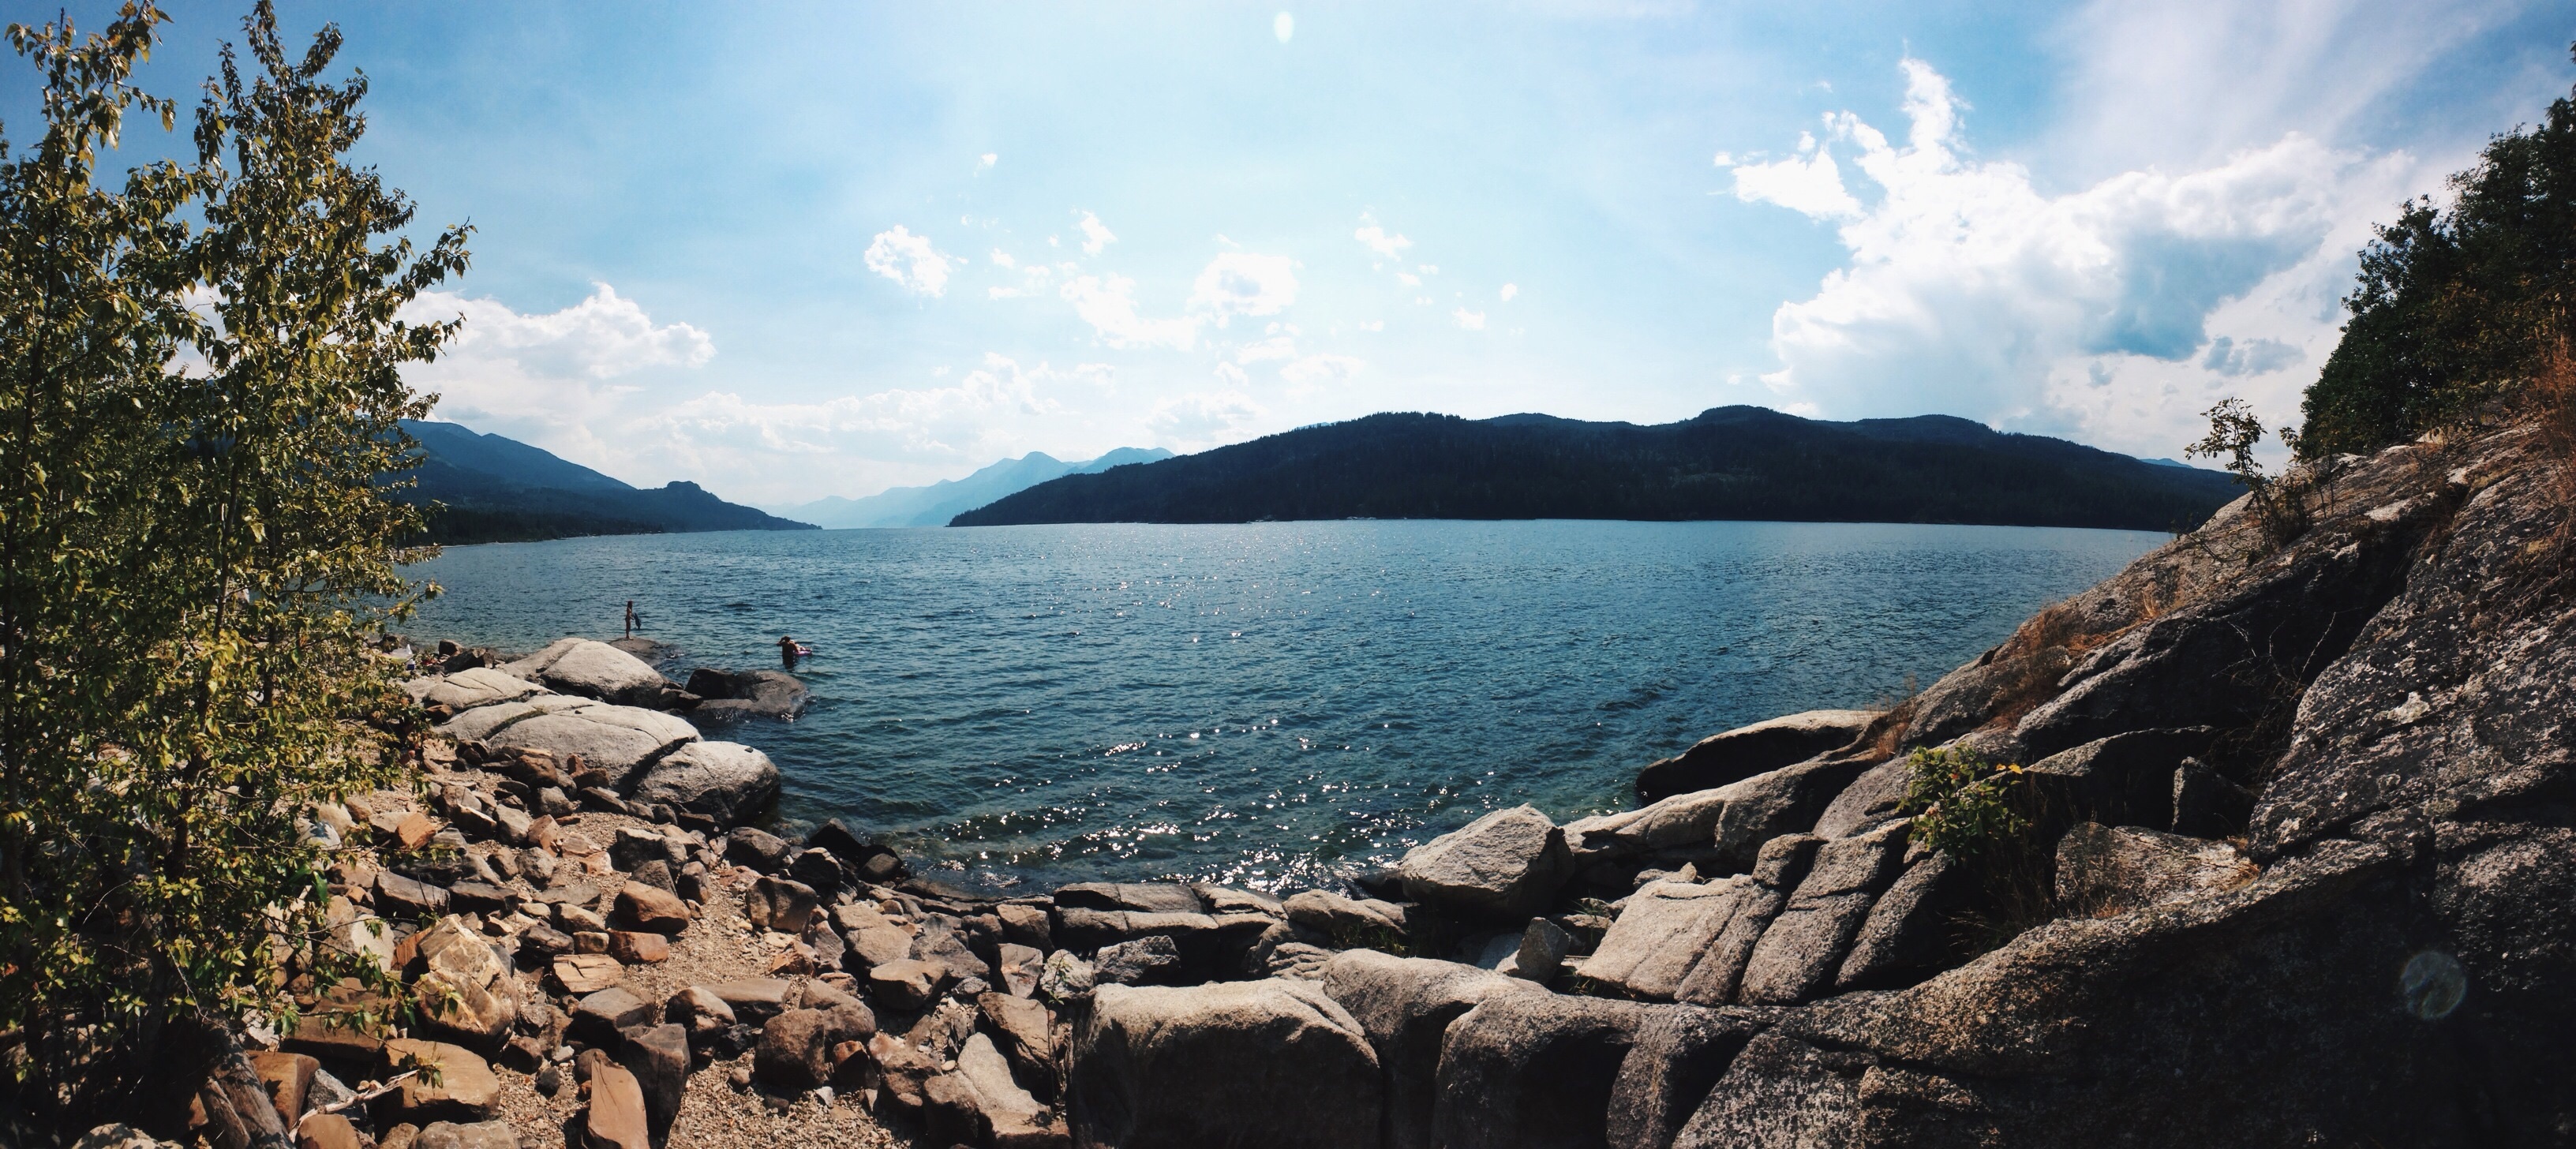
landscape, sea, coast, rock, wilderness, walking, mountain, lake, adventure, mountain range, cliff, cove, bay, fjord, reservoir, terrain, body of water, loch, cape